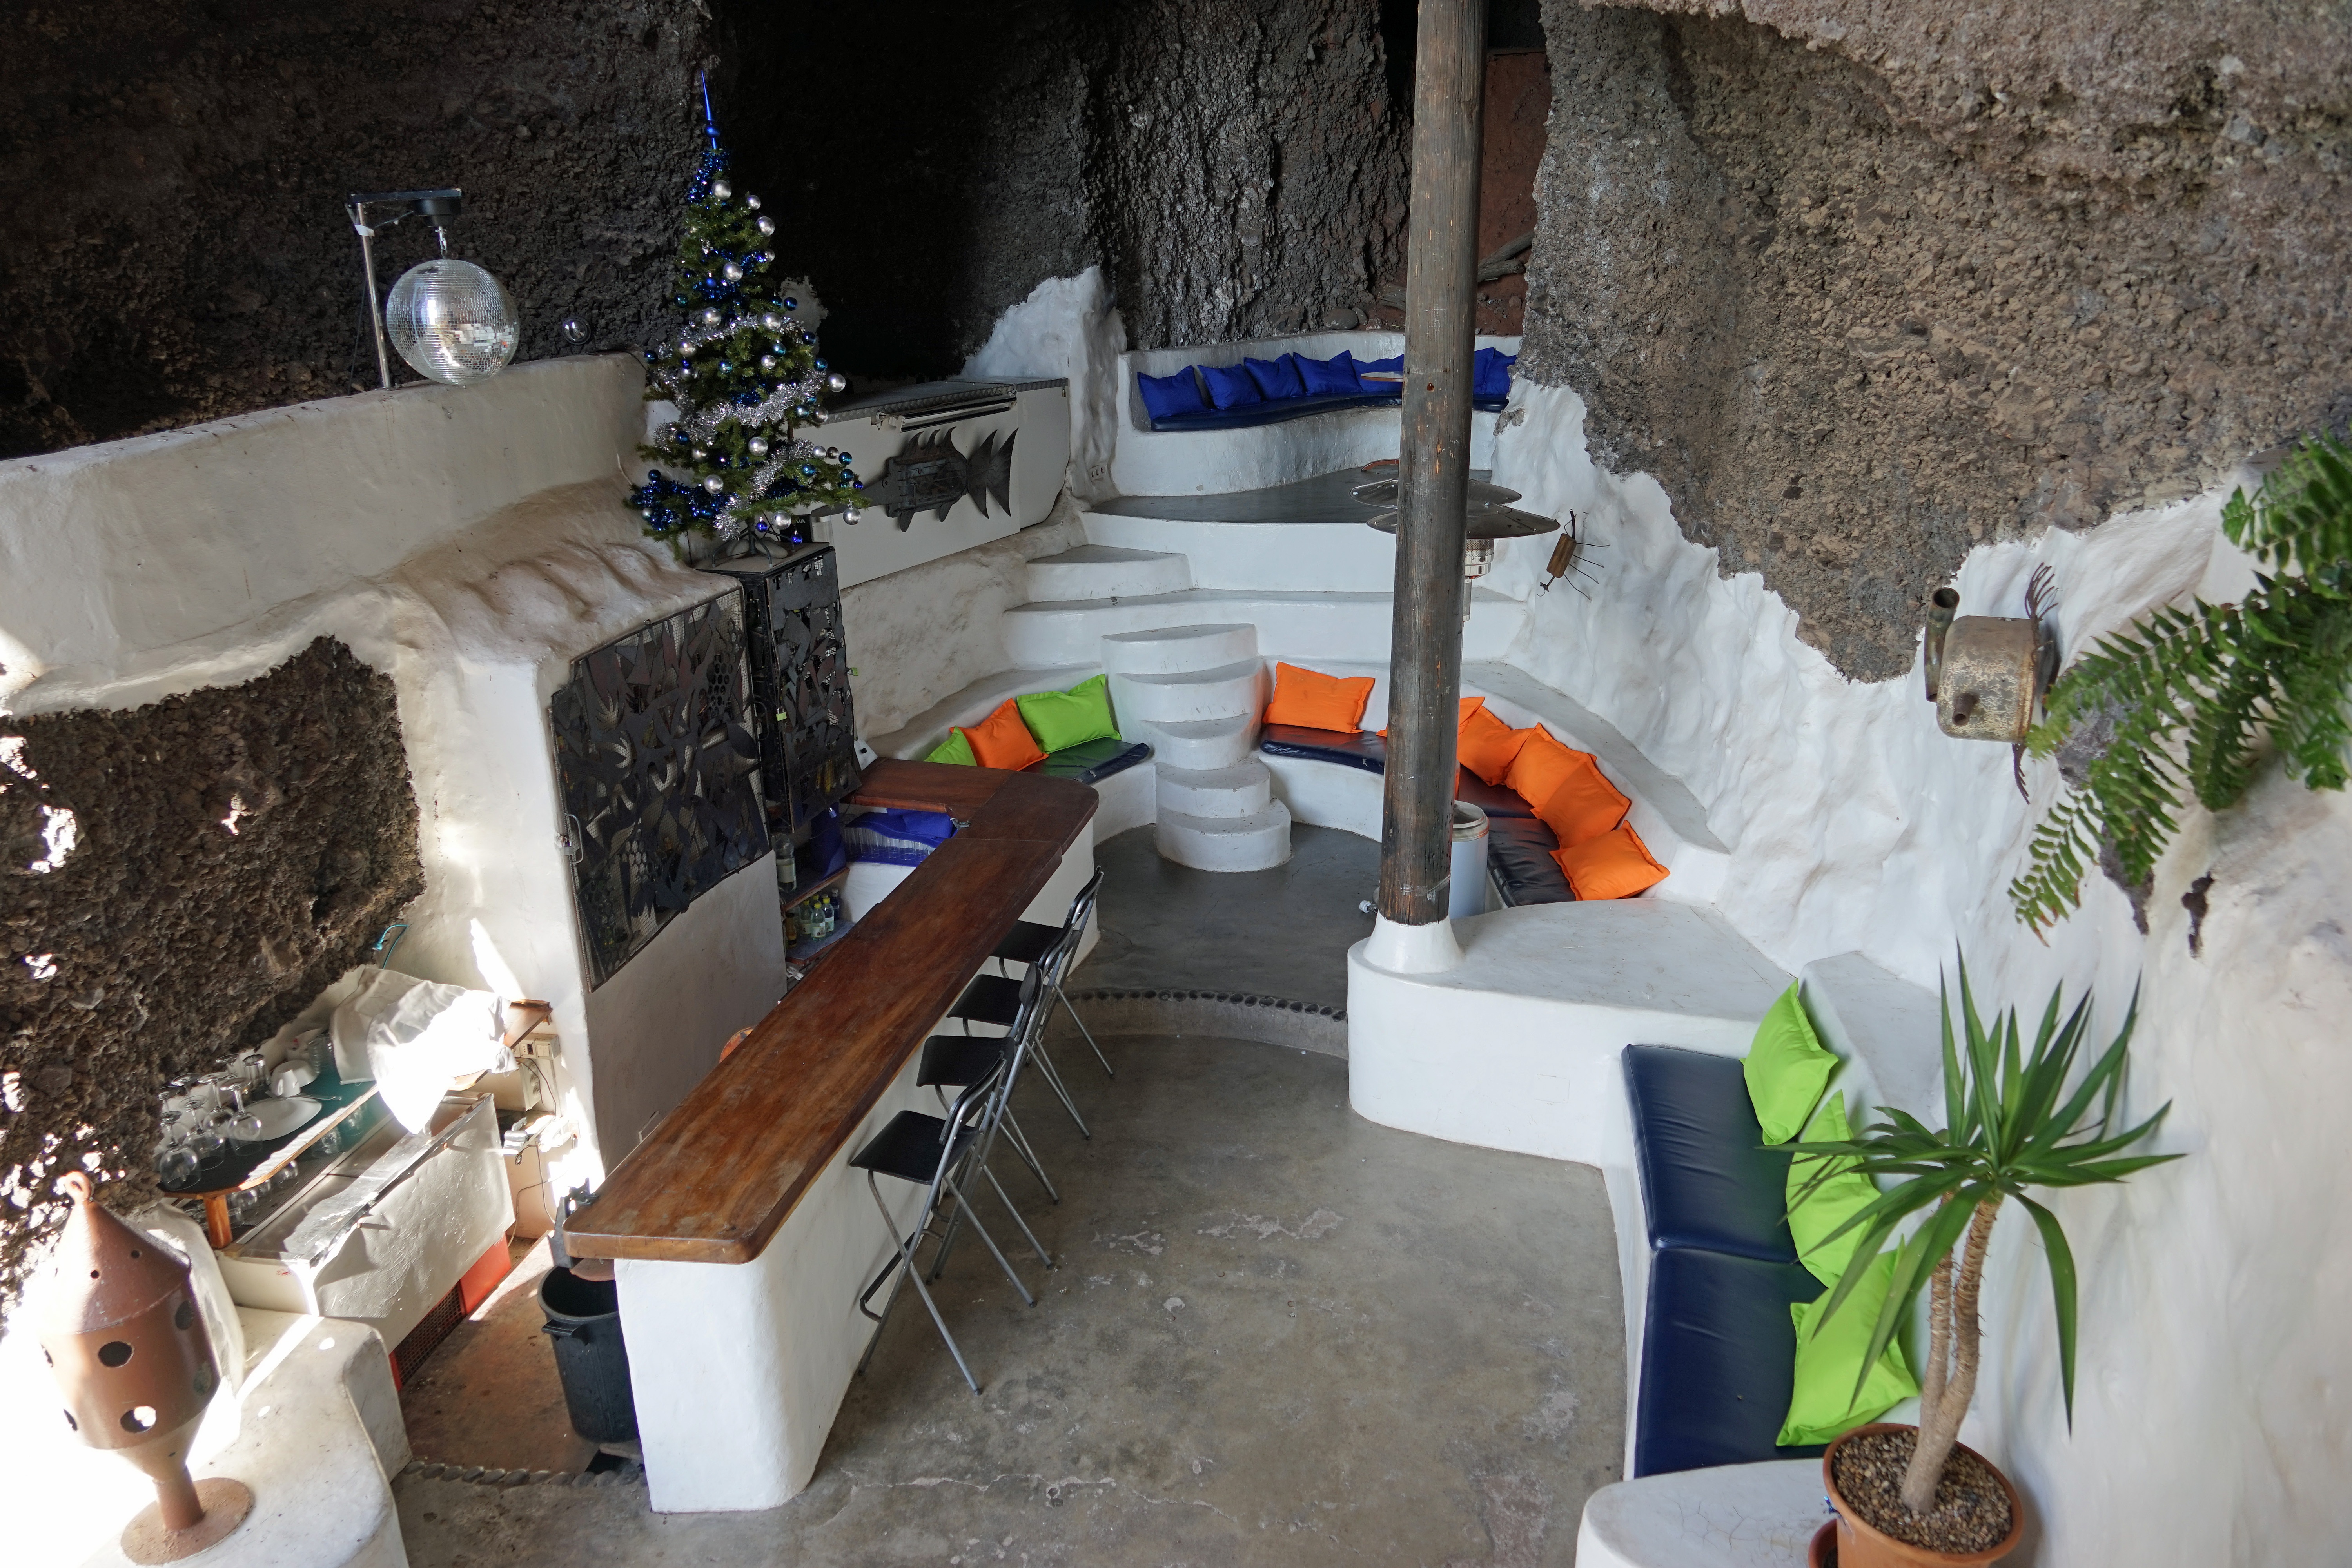
house, home, bar, cottage, property, room, canary islands, lanzarote, museum lagomar